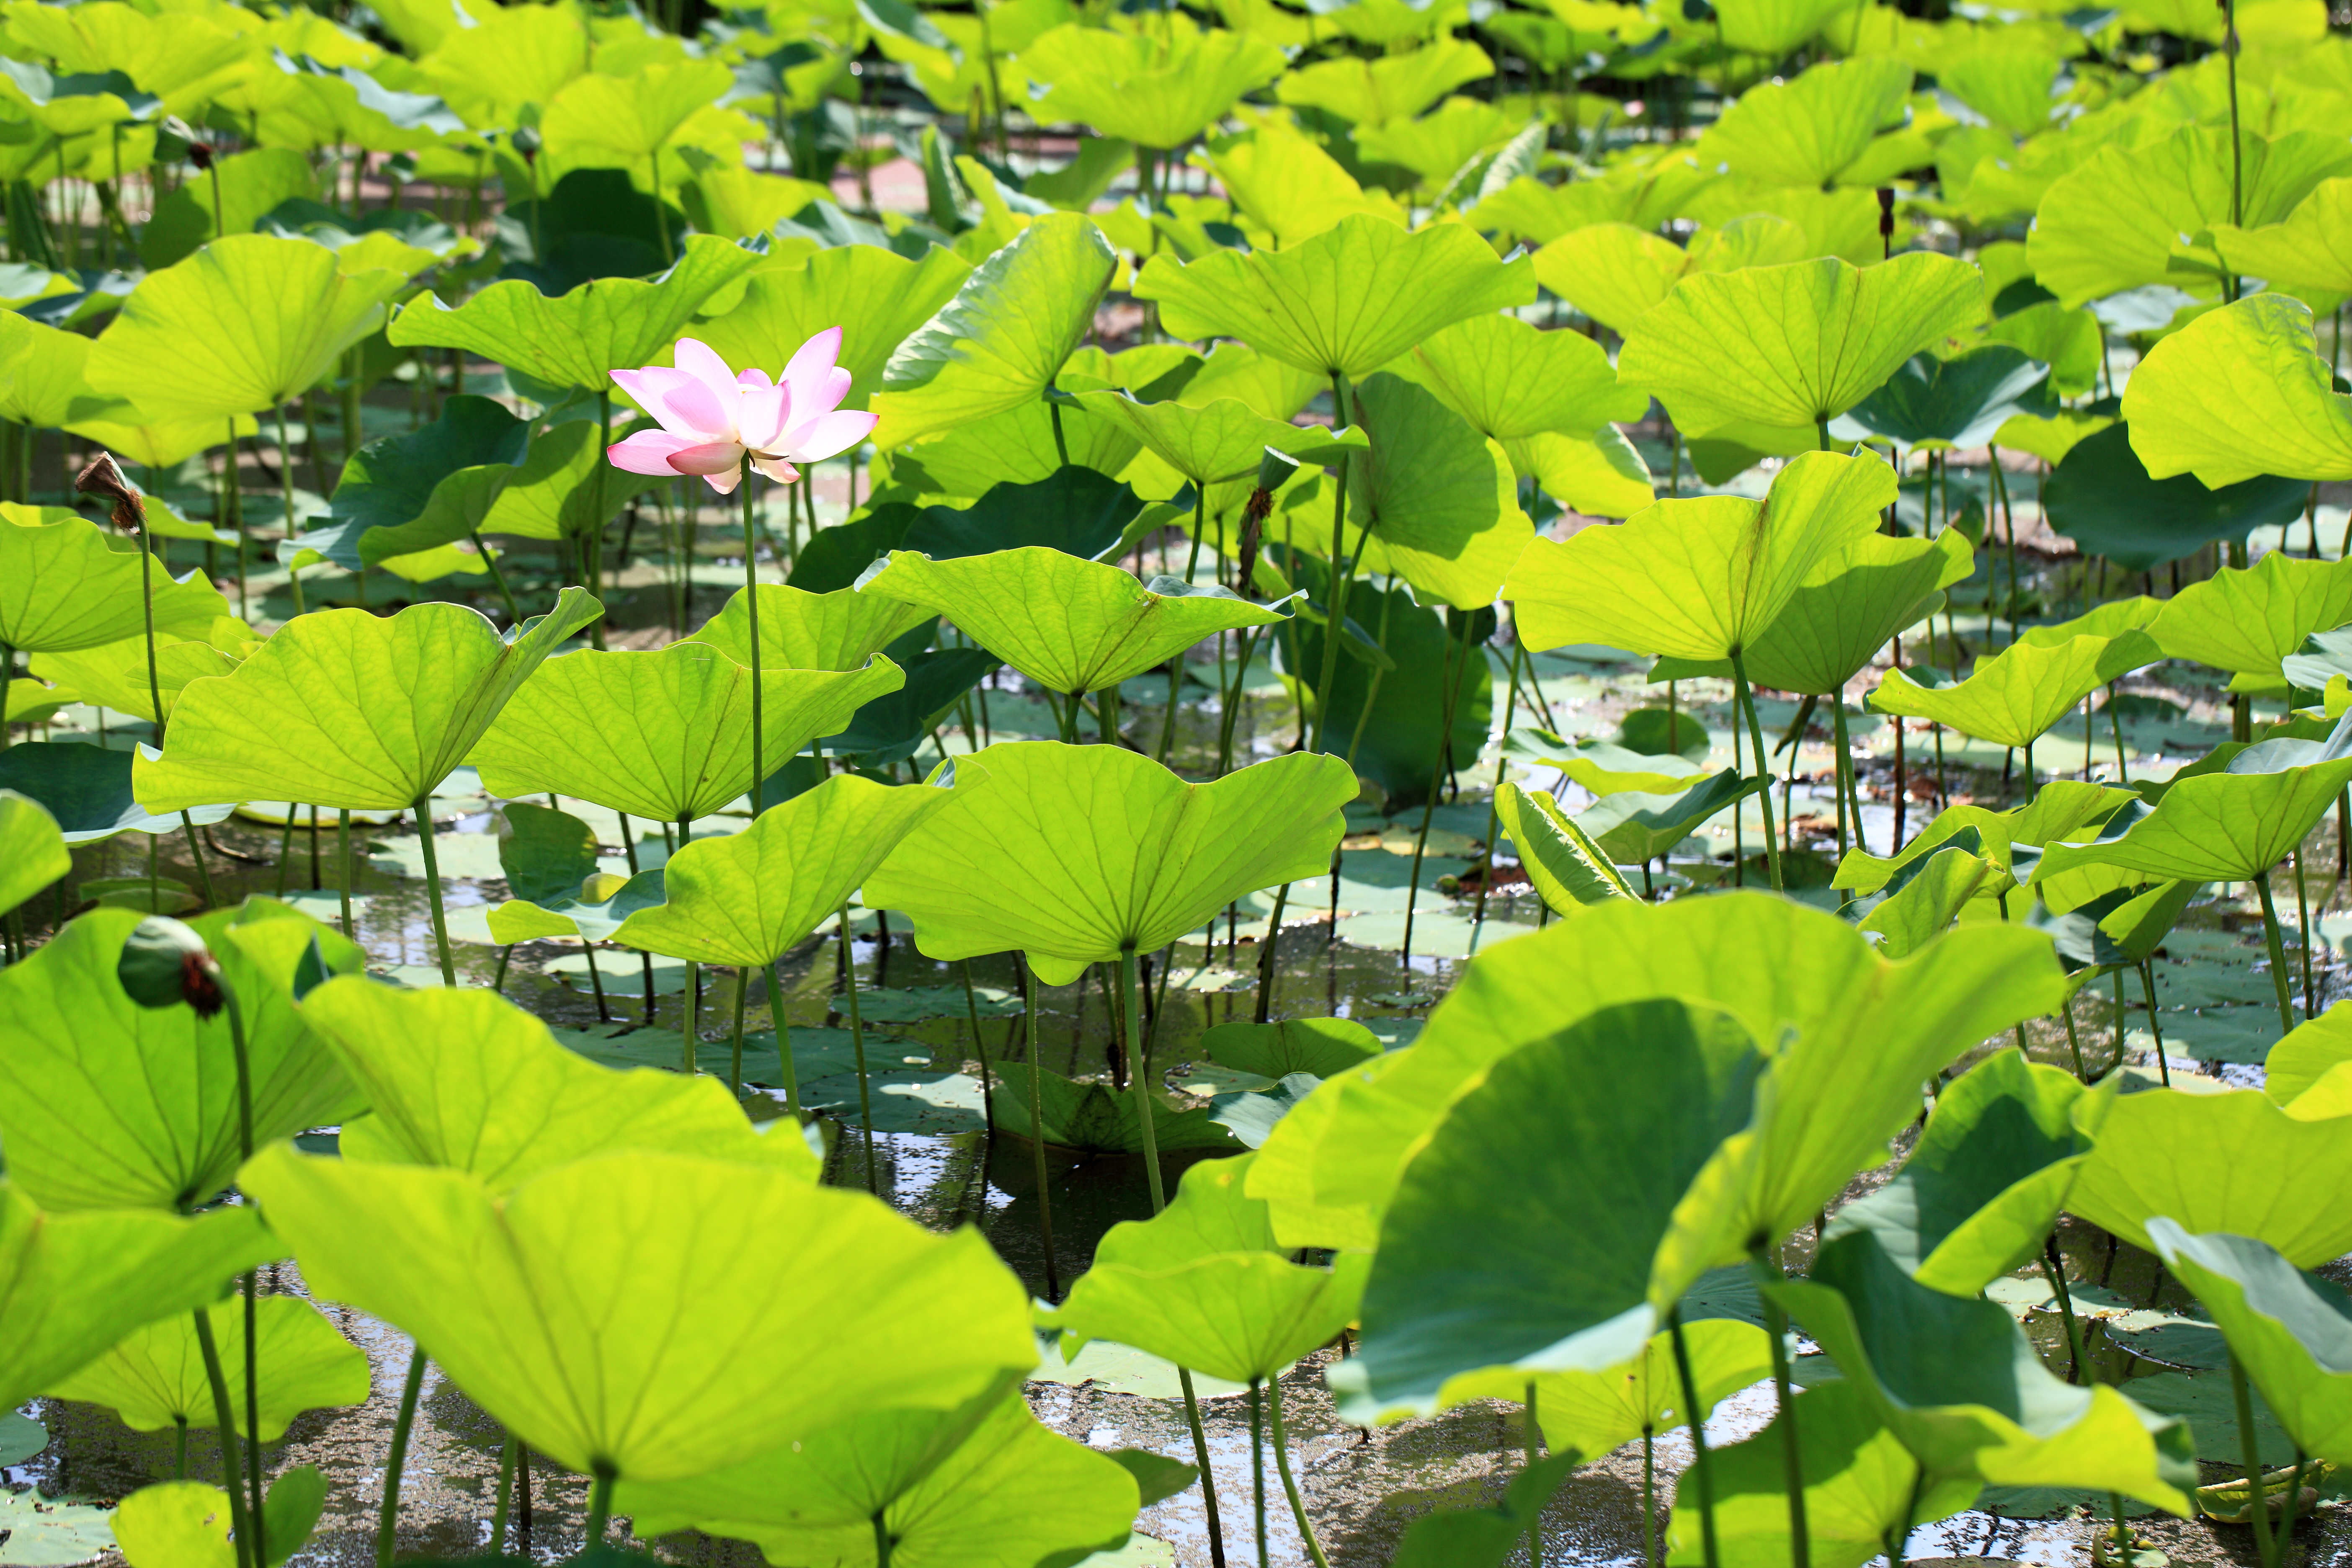
plant, field, leaf, flower, high, produce, botany, agriculture, sacred lotus, aquatic plant, flora, lotus, 5d, hires, markii, ecosystem, hi, res, resolution, flowering plant, land plant, lotus family